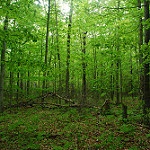
Label: forest